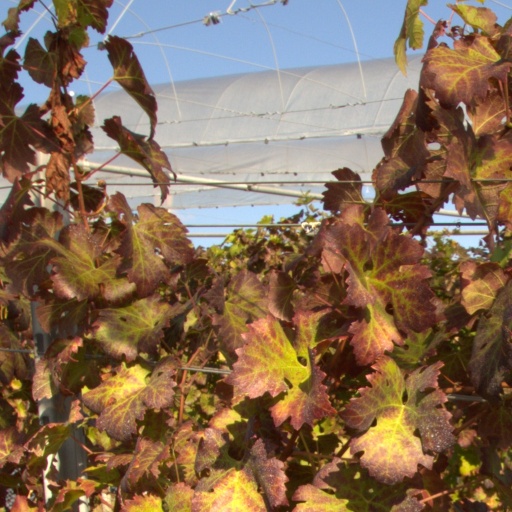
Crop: grape